Rein Jelle Terpstra

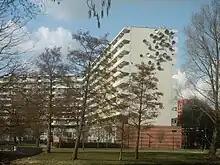
Round mirrors on apartment building in Bijlmermeer

Terpstra has also created several works in public spaces, such as the artwork for the residential complex Groeneveen